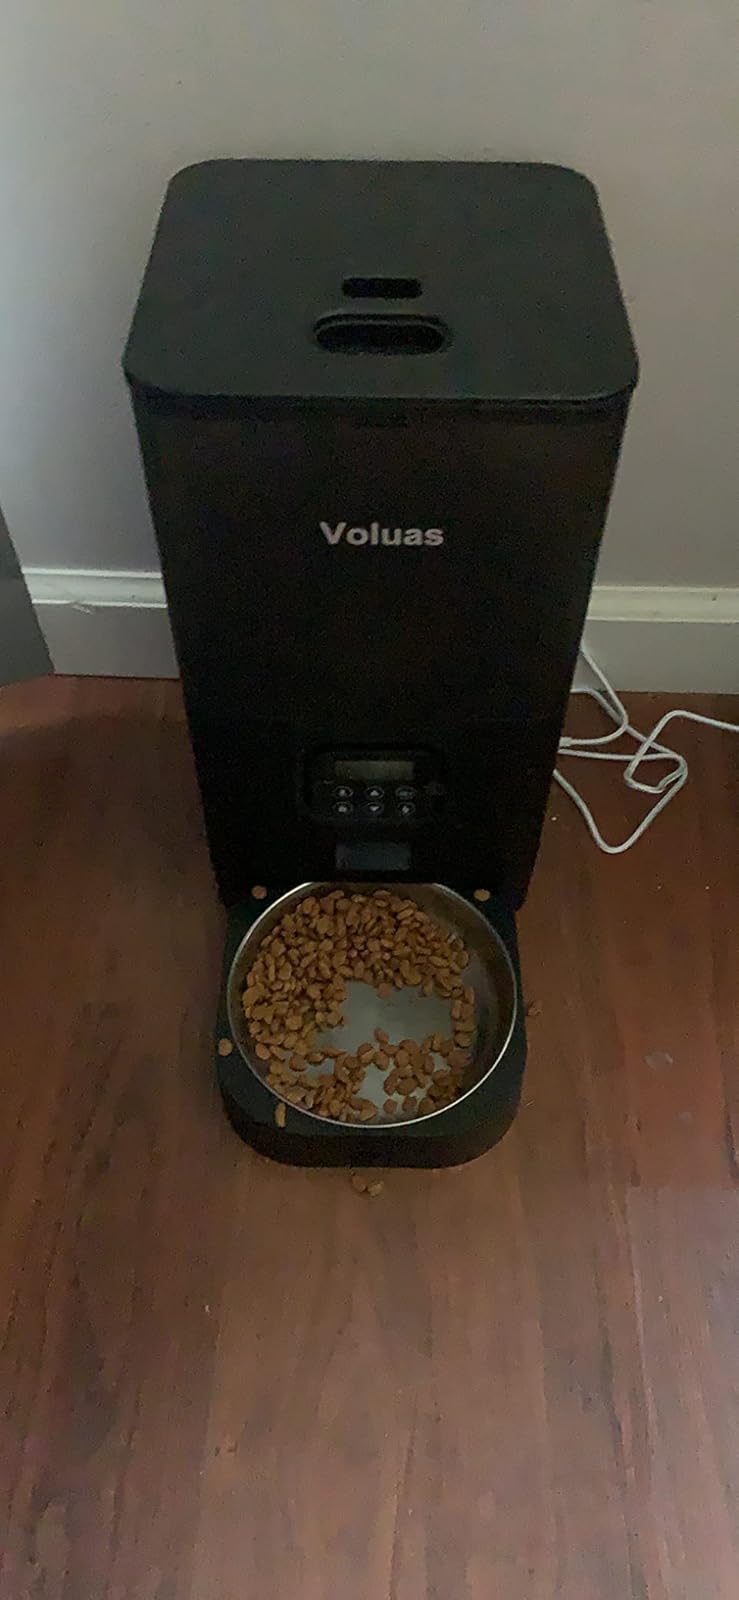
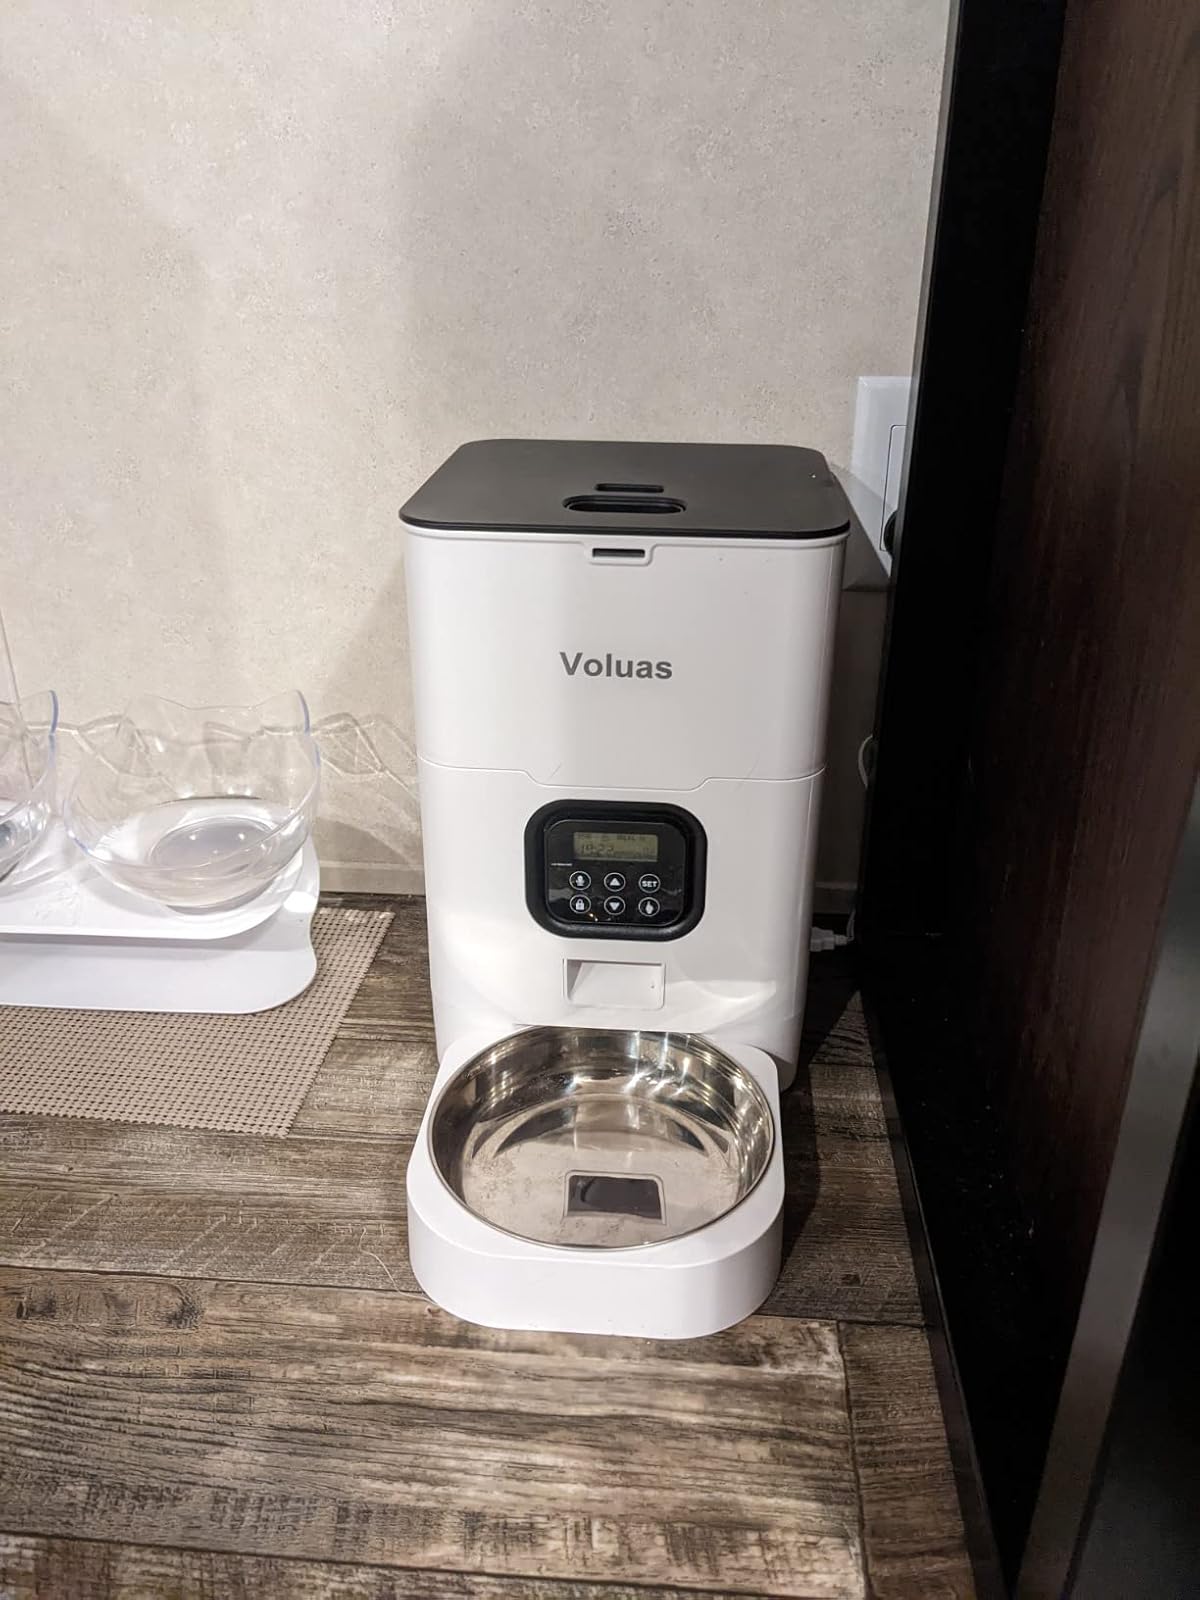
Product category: items_feeder
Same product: no